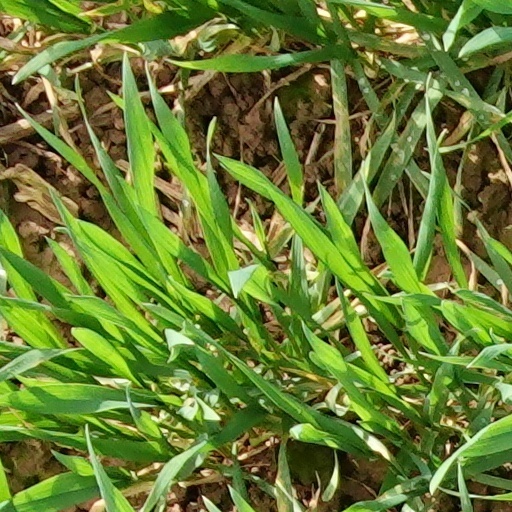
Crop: wheat